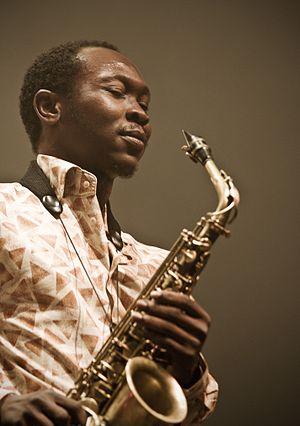
Seun Kuti @ Marsatac Festival 2008 (Marseille, France)
Oluseun Anikulapo Kuti, dit Seun Kuti, né le 11 janvier 1983, est le plus jeune fils de Fela Kuti.